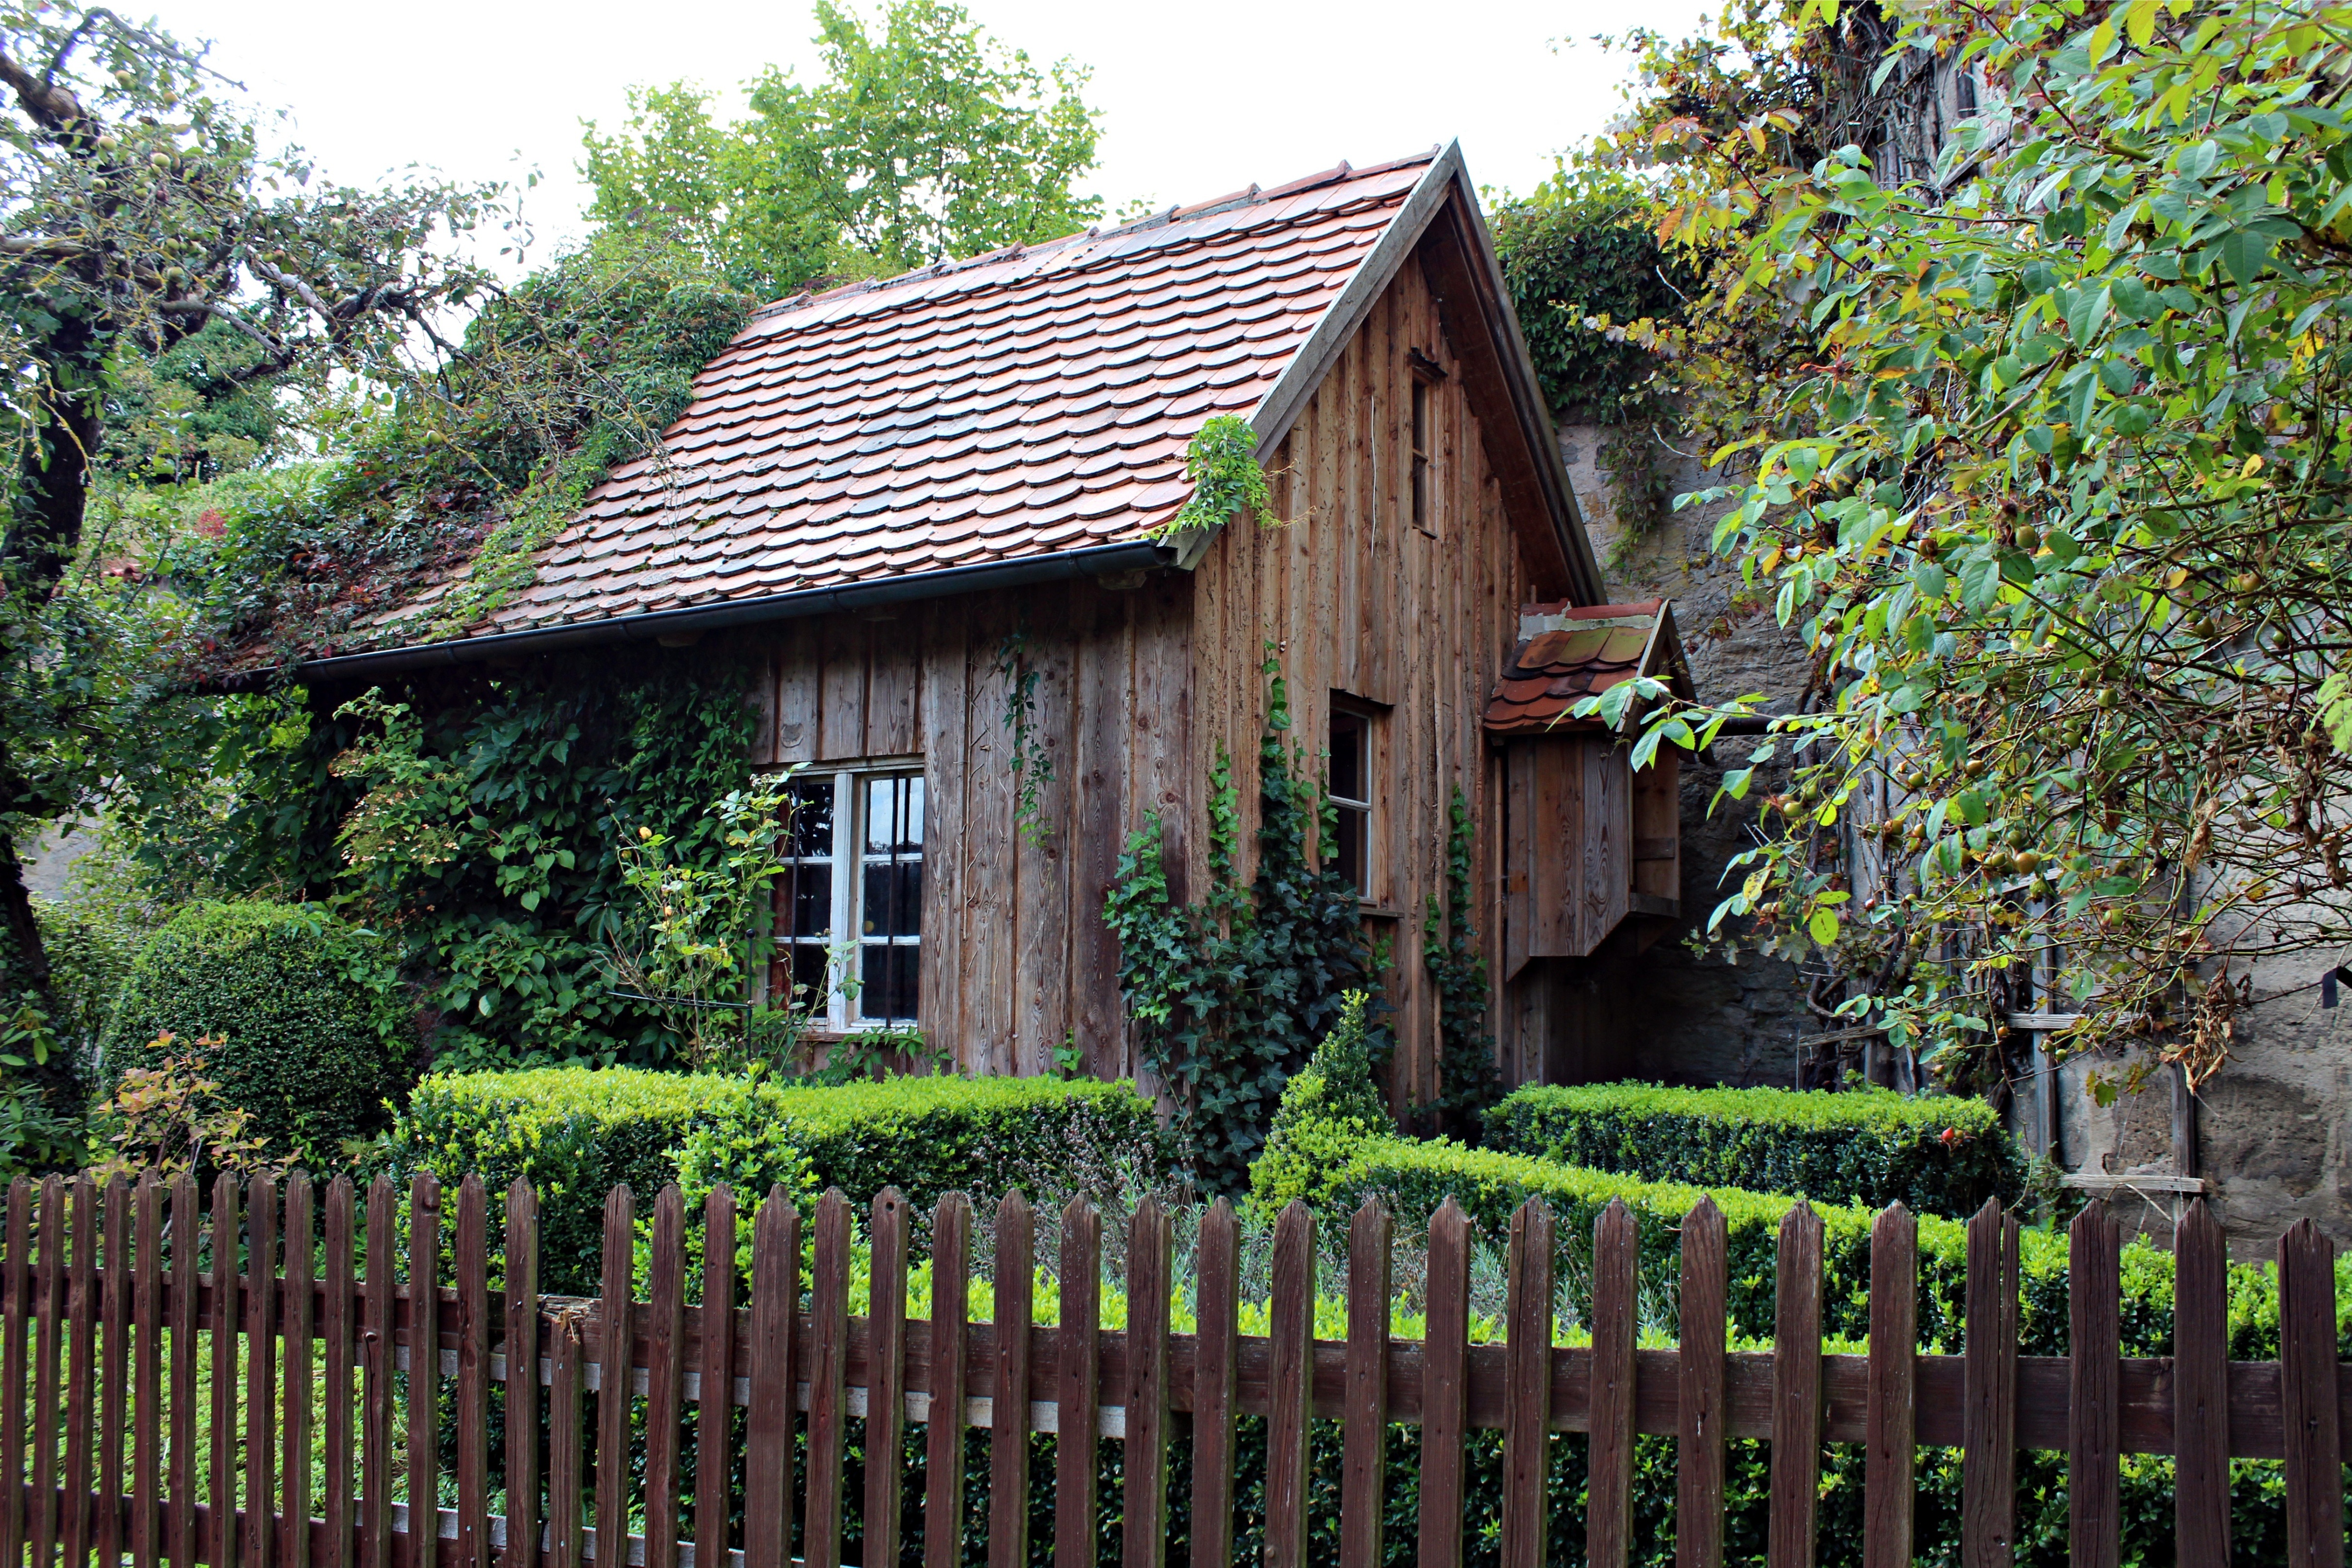
landscape, nature, house, building, hut, village, jungle, cottage, romantic, chapel, garden, place of worship, trees, plantation, beautiful, estate, rural area, garden fence, garden shed, outdoor structure, old wooden hut